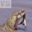
Label: crocodile